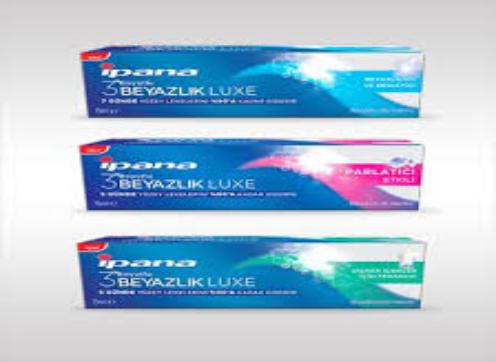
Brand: Ipana
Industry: Necessities